Indonesian criminal procedure

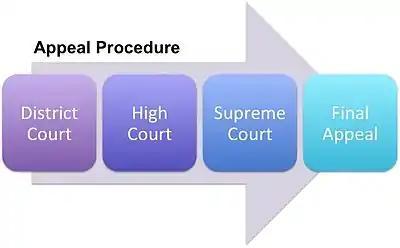

Once a decision has been reached and read by the judge in a General Court of first instance, the aggrieved party may file an appeal to the relevant court of appeal within seven days.